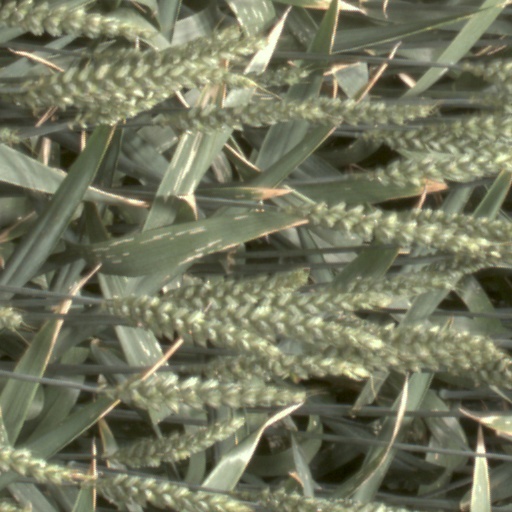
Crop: wheat